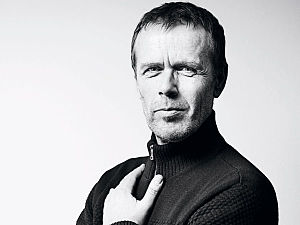
Morten Suurballe
Morten Suurballe
Den danske skuespiller Morten Suurballe.
Morten Suurballe er en dansk skuespiller.